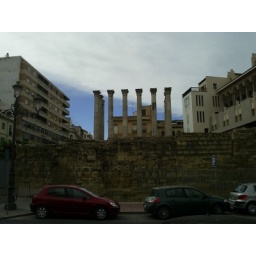
Here are 11 remaining columns from a Roman temple in Cordoba. I especially liked the cars in front of the ruins.